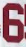
Number: 6